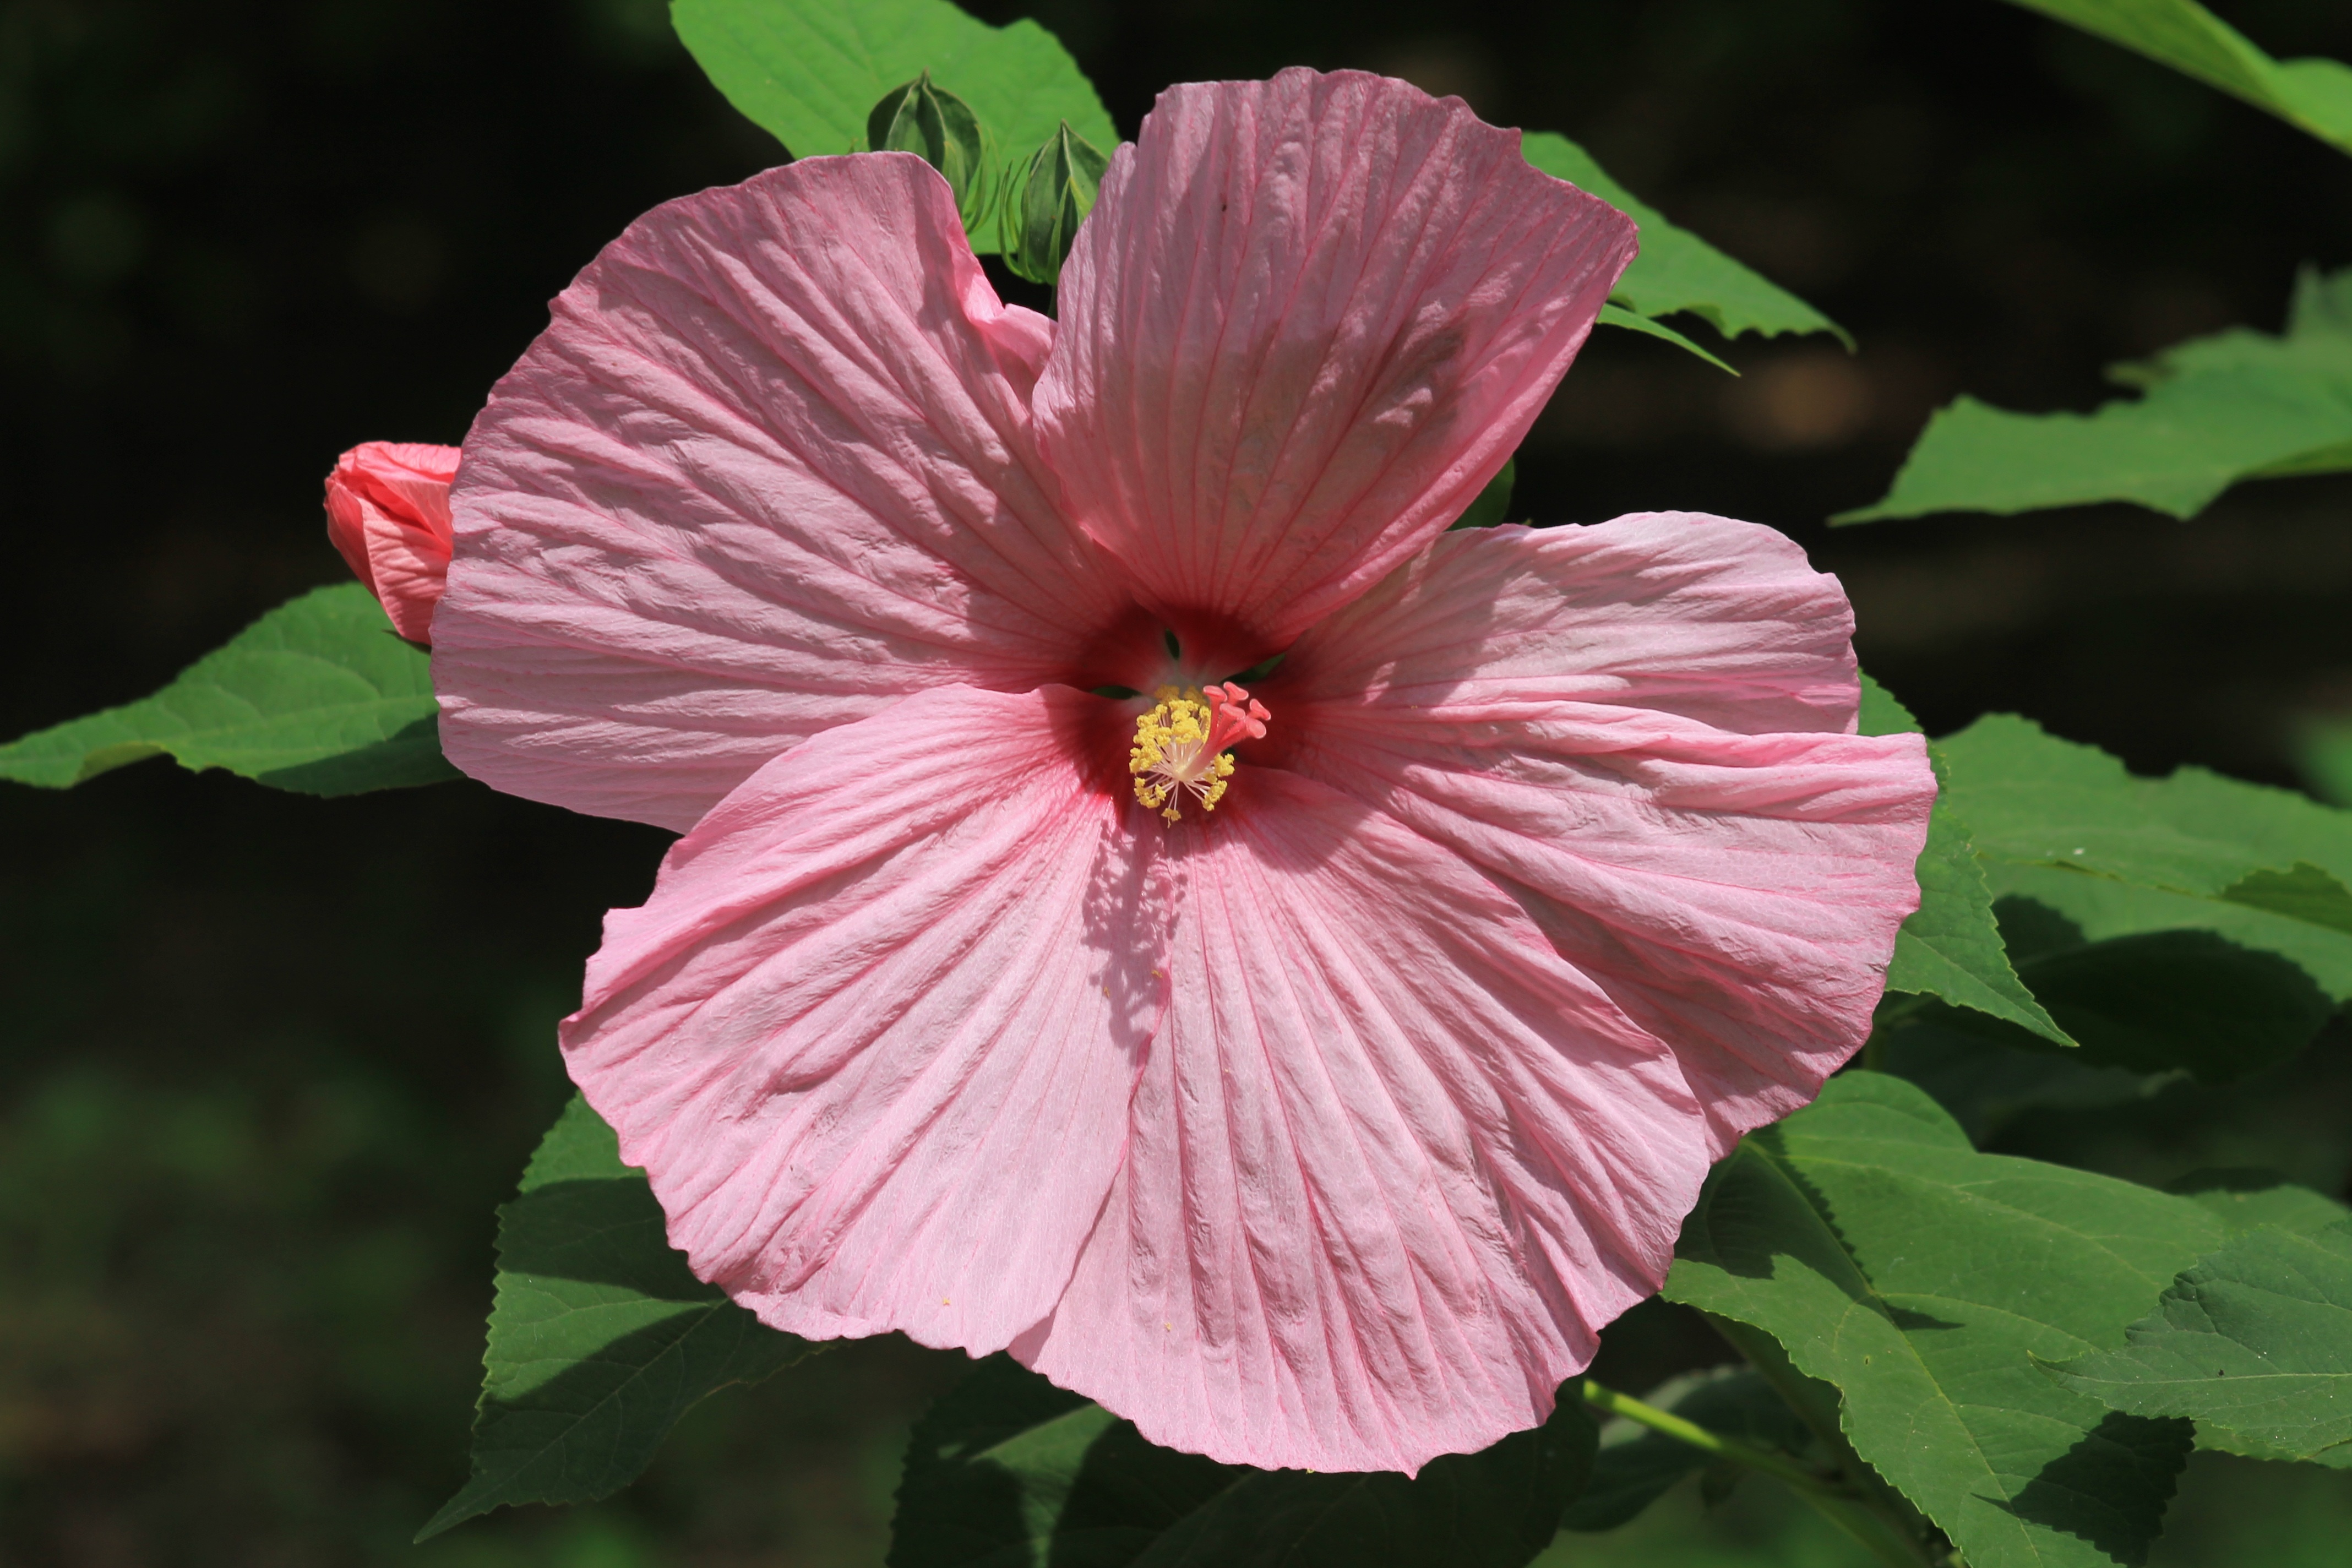
plant, flower, petal, botany, pink, flora, hibiscus, malvales, macro photography, flowering plant, chinese hibiscus, annual plant, plant stem, land plant, mallow family, swamp hibiscus